Gralla (instrument)

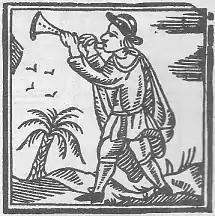
A gralla player or "grallaire".

There are two types of "gralla", the "seca"(dry) and the "dolça", (sweet). Both can be characterised by their sound: the "gralla seca" has a harsher or strident sound while the "gralla dolça" has metal keys that increase its register.